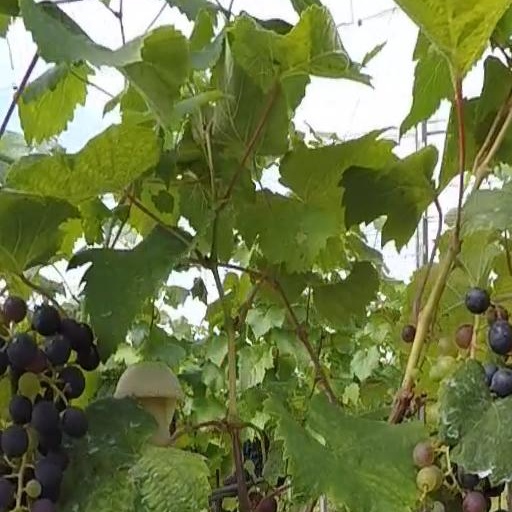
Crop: grape